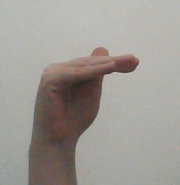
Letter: khaa